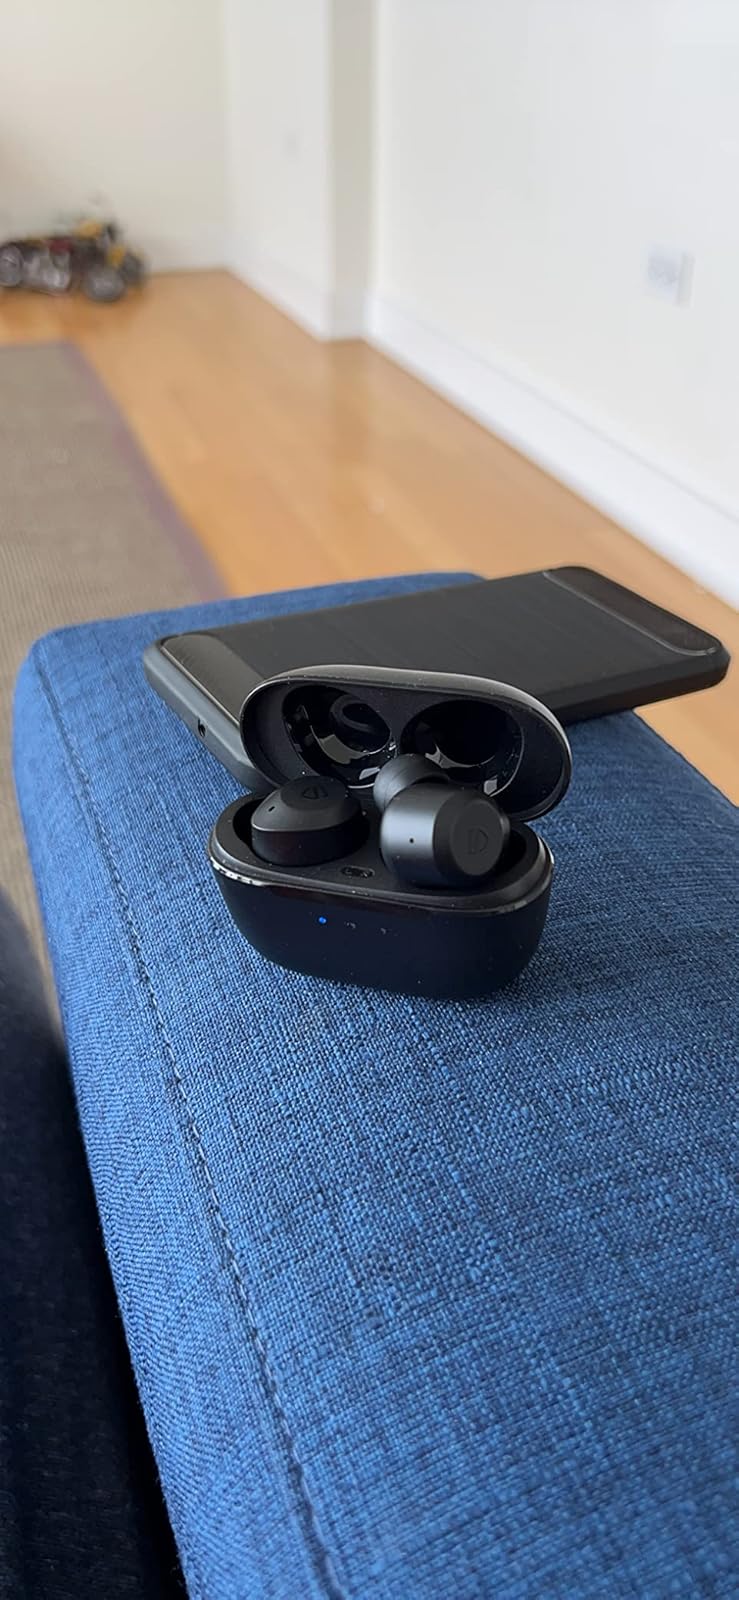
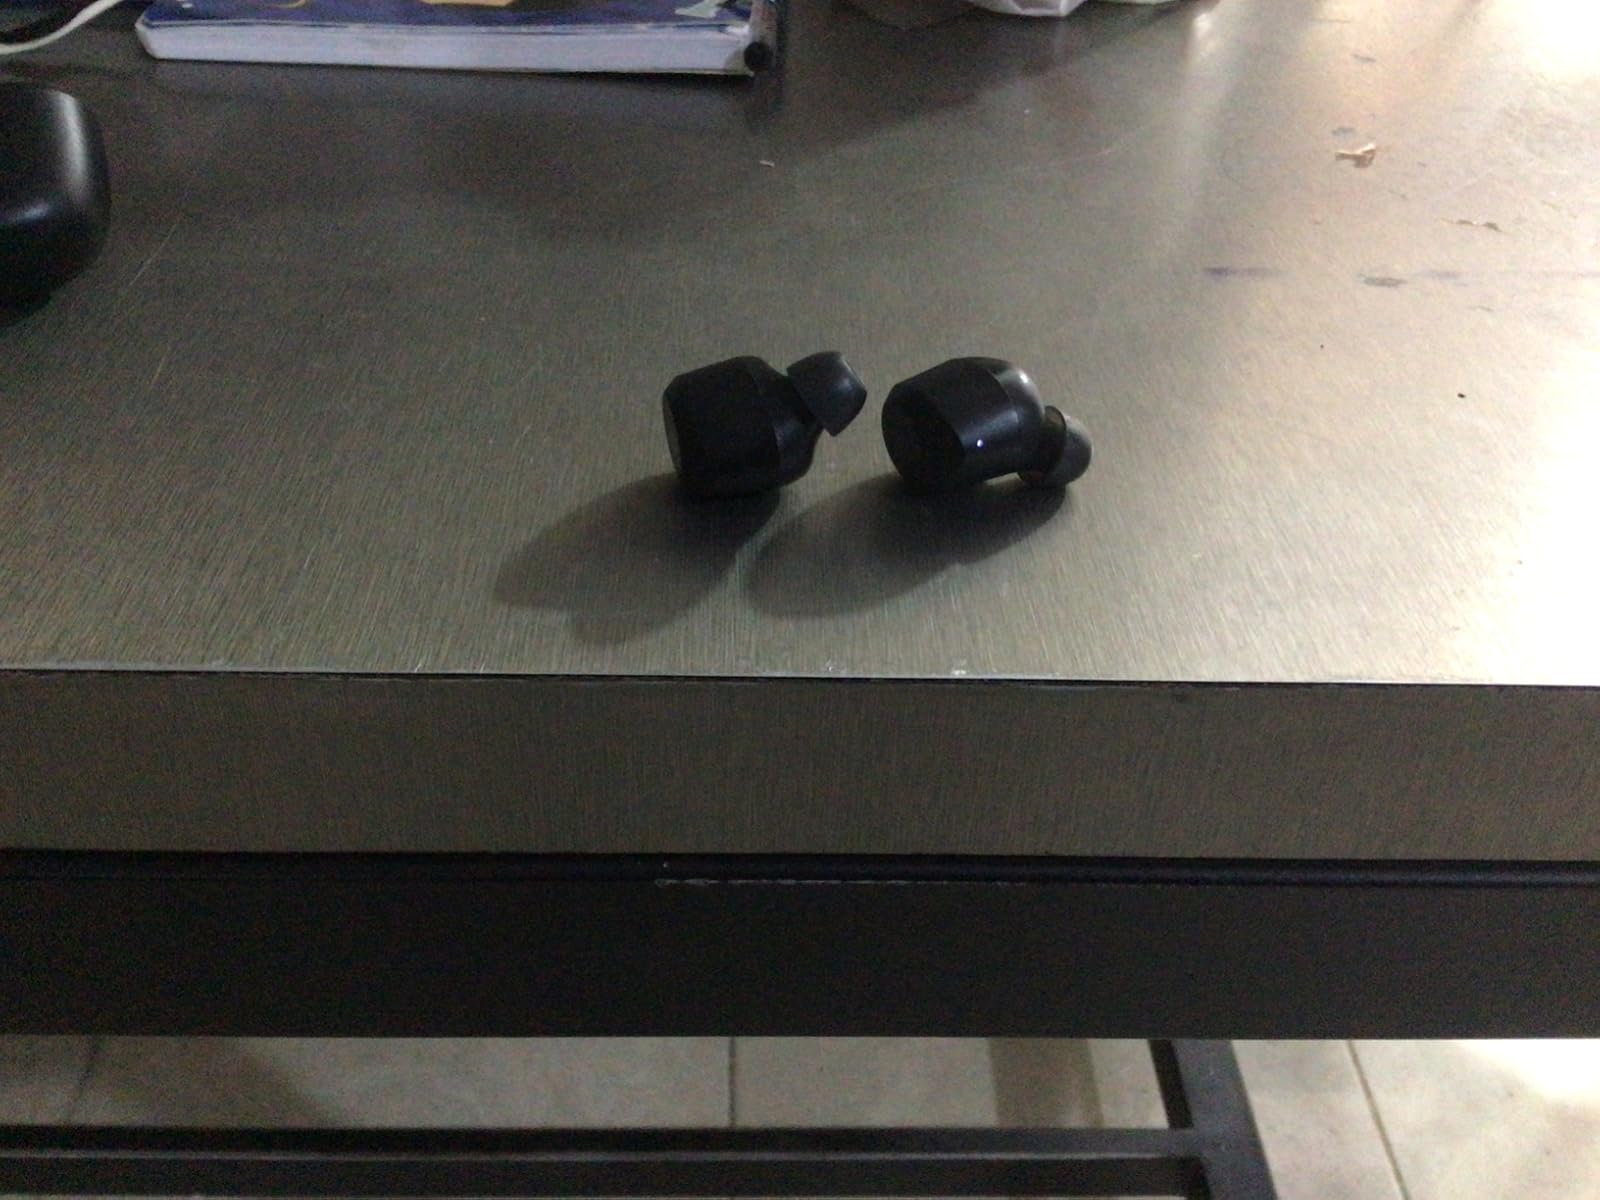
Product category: earbuds
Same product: yes